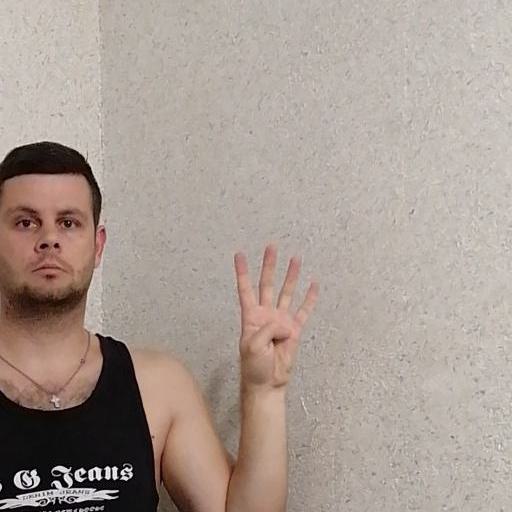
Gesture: four